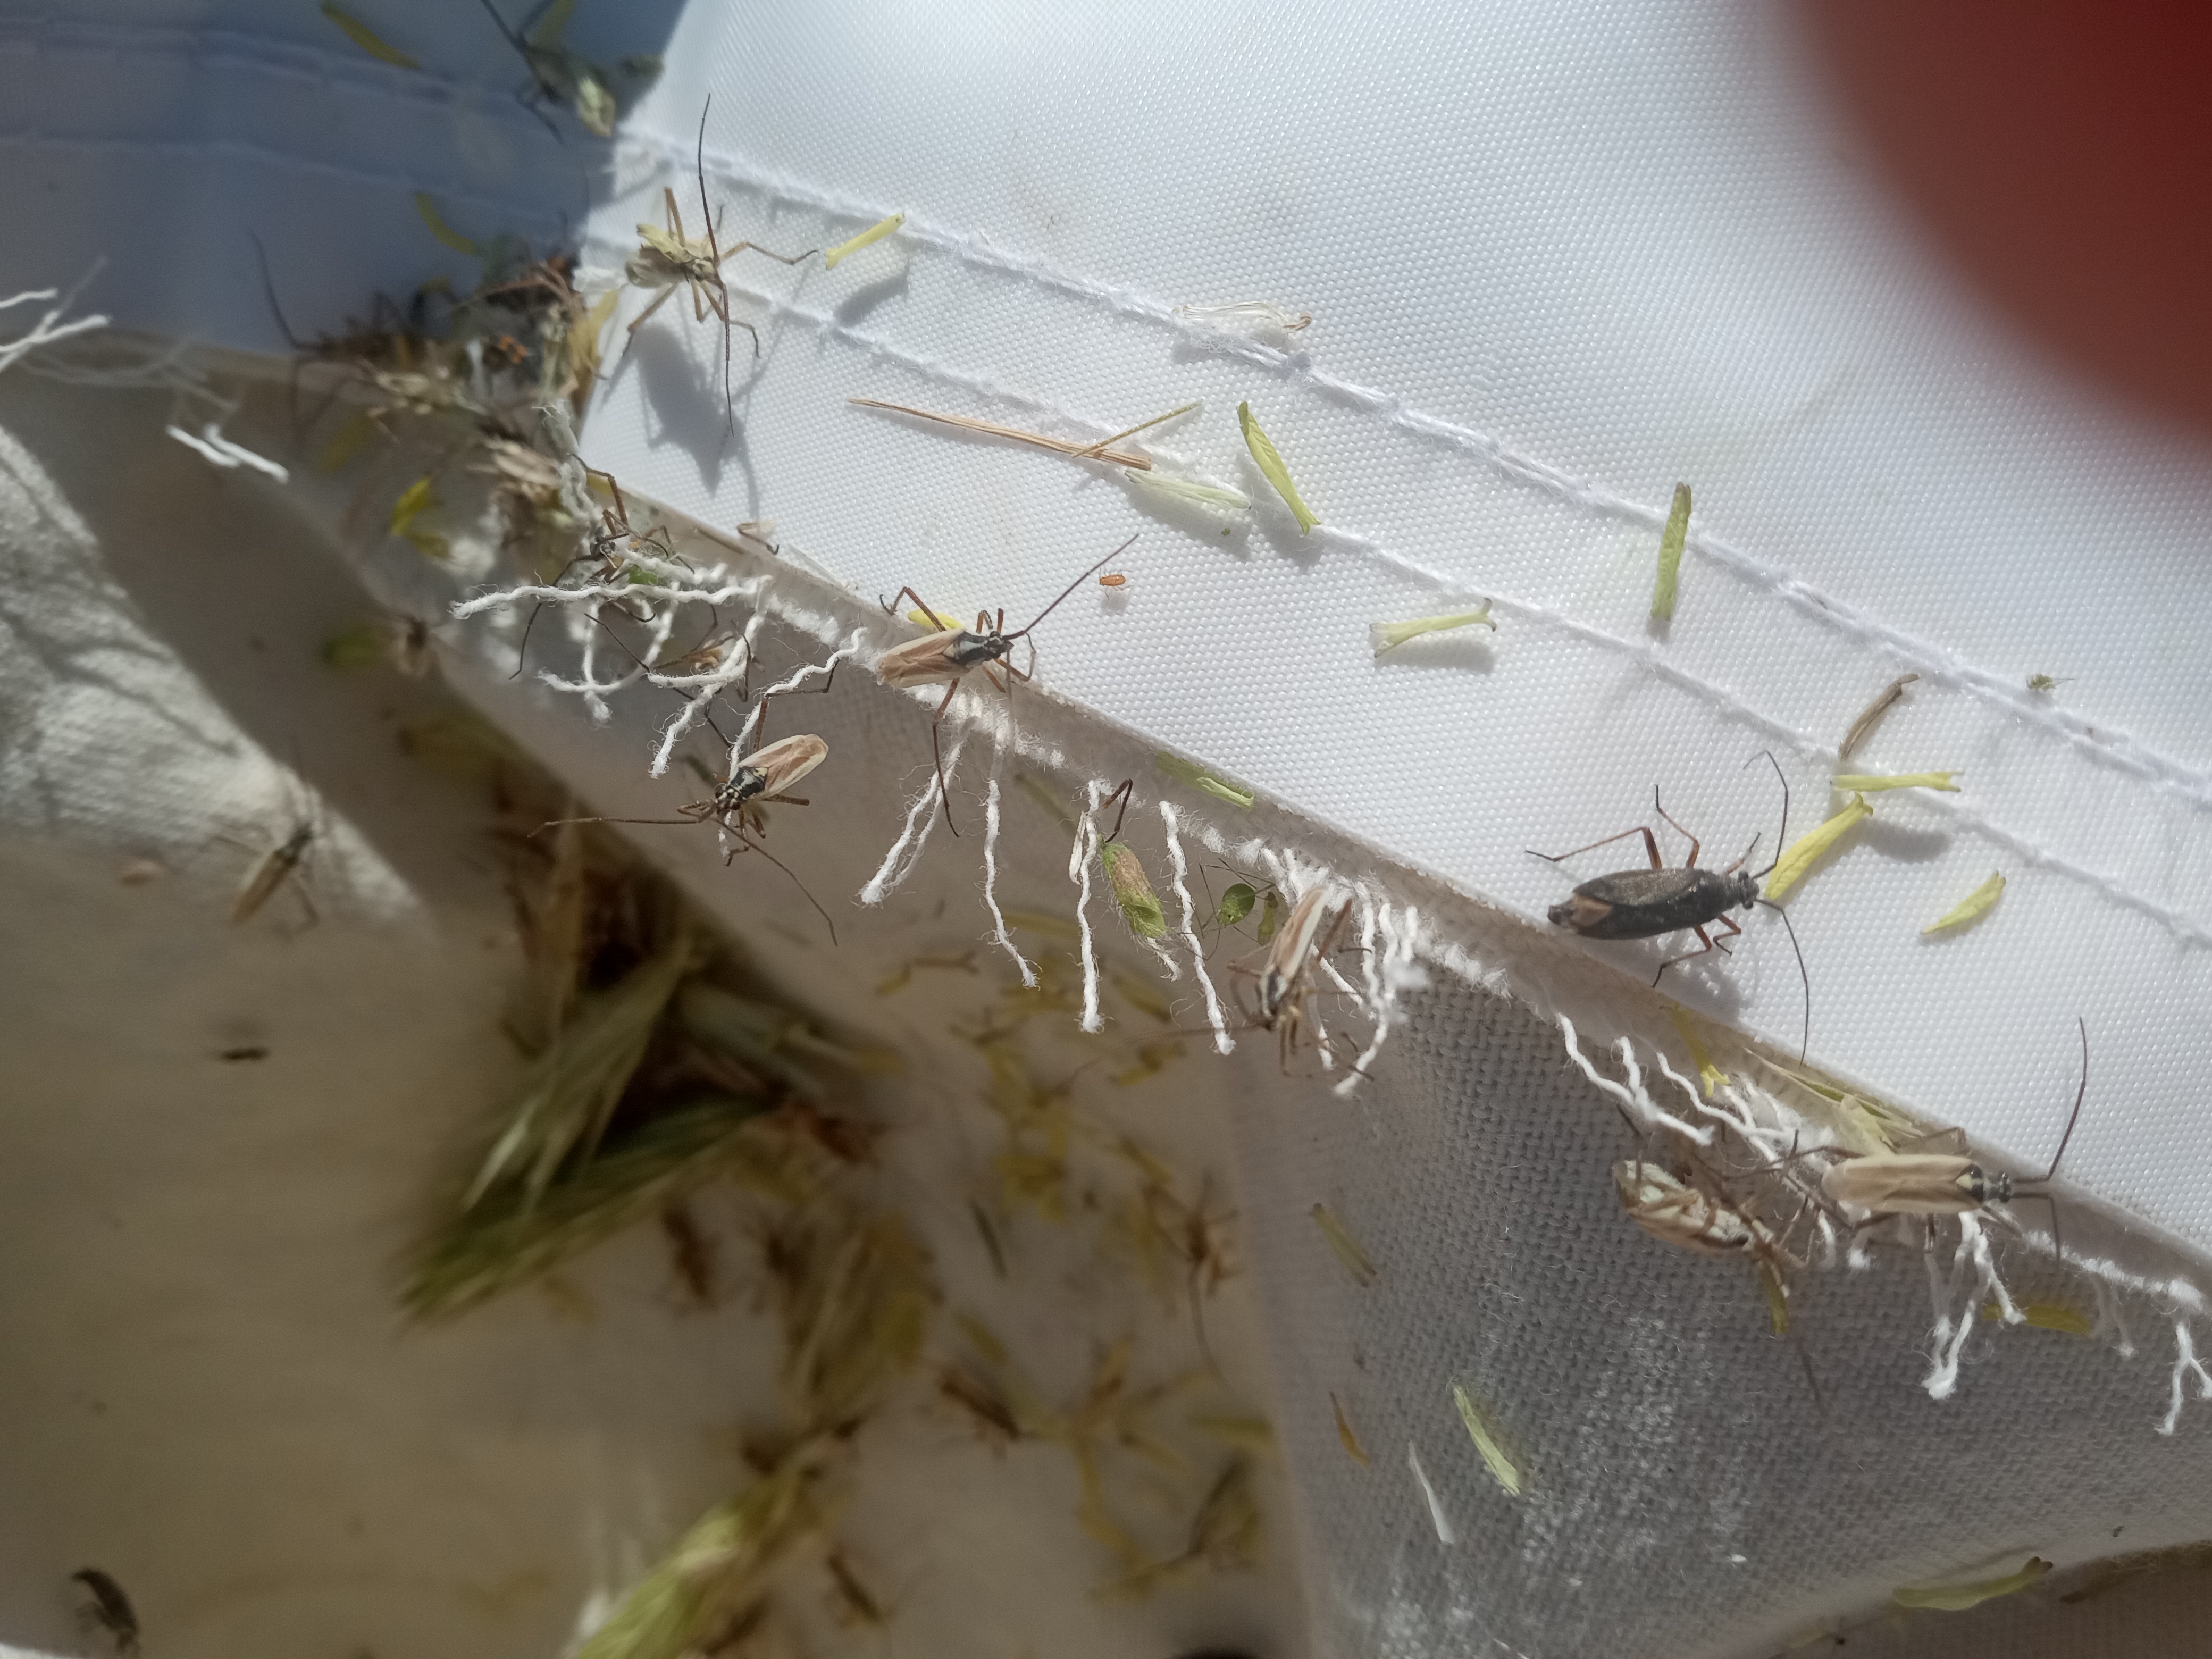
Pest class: occasional_pest